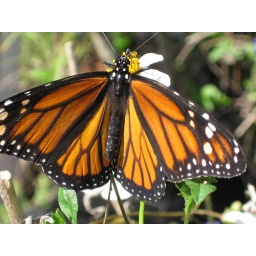
We were in a butterfly house in Florida so it was pretty easy to get a photo of one.